Lancetilla

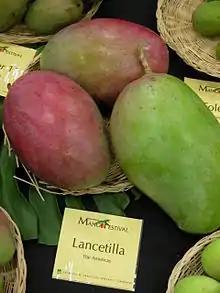
Display of 'Lancetilla' mangoes at the 15th Annual International Mango Festival, Fairchild Tropical Botanic Garden, Coral Gables, Florida.

The fruits are quite large at maturity, averaging around 2 pounds, some even weighing as much as 5 pounds. The skin color is red, and the fruit have a long, flattened oval shape. The flesh is lemon yellow in color, completely fiberless, and has a very sweet flavor. It contains a monoembryonic seed. Lancetilla typically matures from August to September in Florida, making it a late season mango.